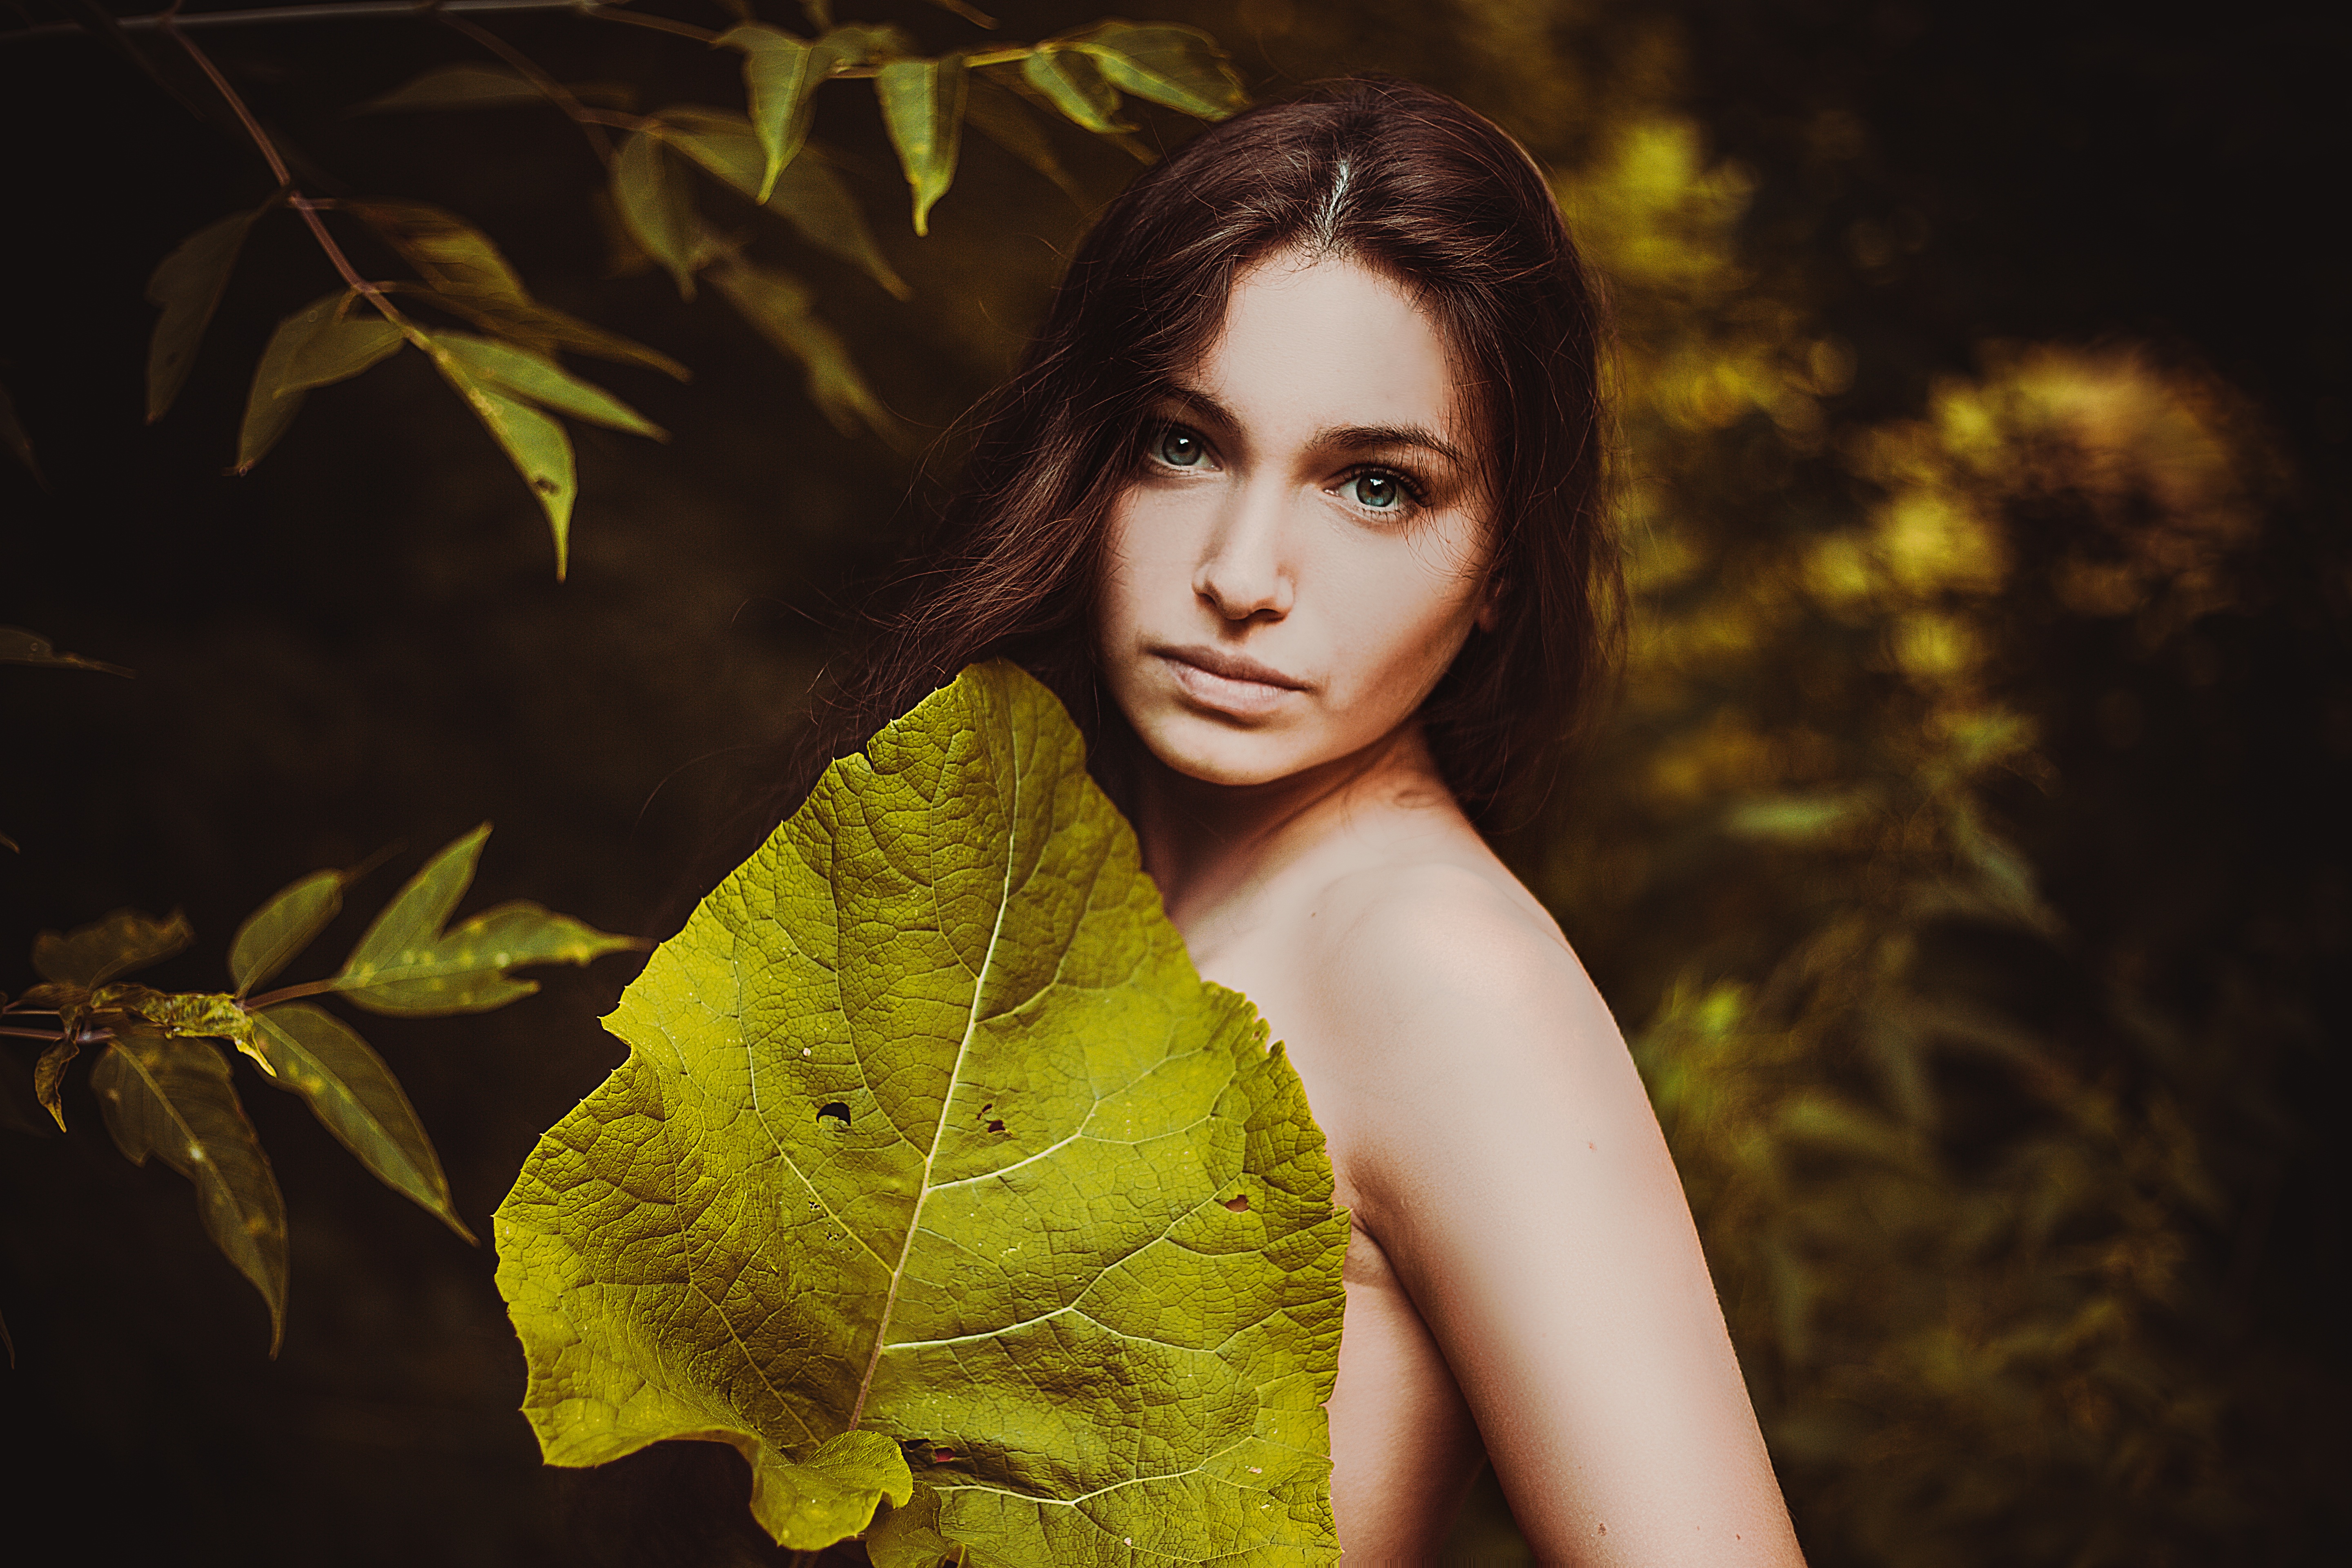
landscape, tree, forest, person, girl, woman, hair, photography, sunlight, leaf, flower, view, cute, summer, female, wild, portrait, model, spring, green, youth, color, autumn, park, darkness, fashion, yellow, lady, season, close up, trees, eyes, girls, fun, eye, head, photograph, skin, lips, beauty, beautiful, sexy, nude, style, russia, naked, body, posture, photoshoot, in the forest, femininity, erotic, erotica, beautiful girl, female figure, wild wood, photo shoot, the bushes, riddle, undressing, brown hair, portrait photography, computer wallpaper, beautiful legs, lopushok